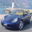
Label: automobile